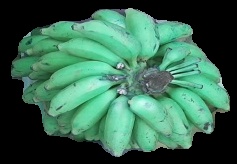
Variety: elakki-bale
Grade: grade3